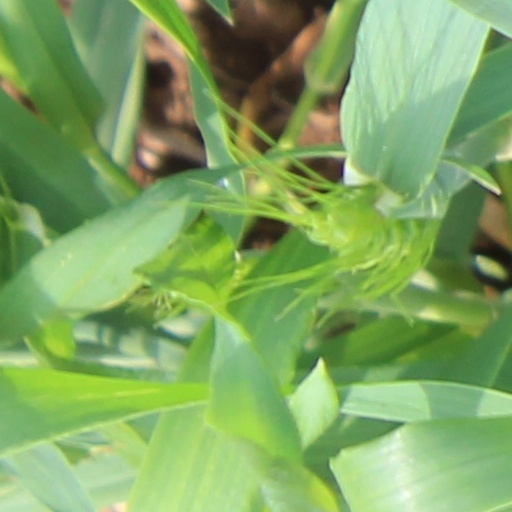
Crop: wheat